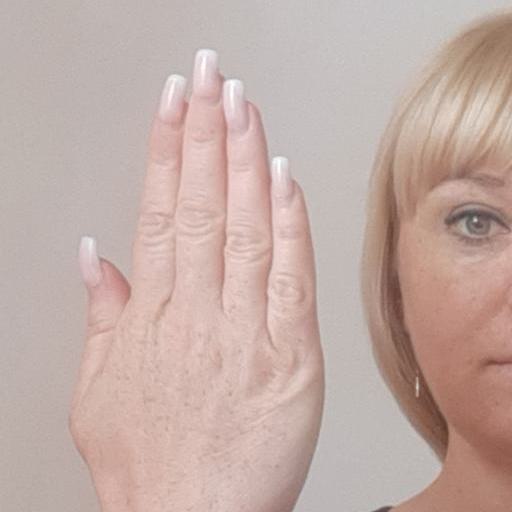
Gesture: stop_inverted